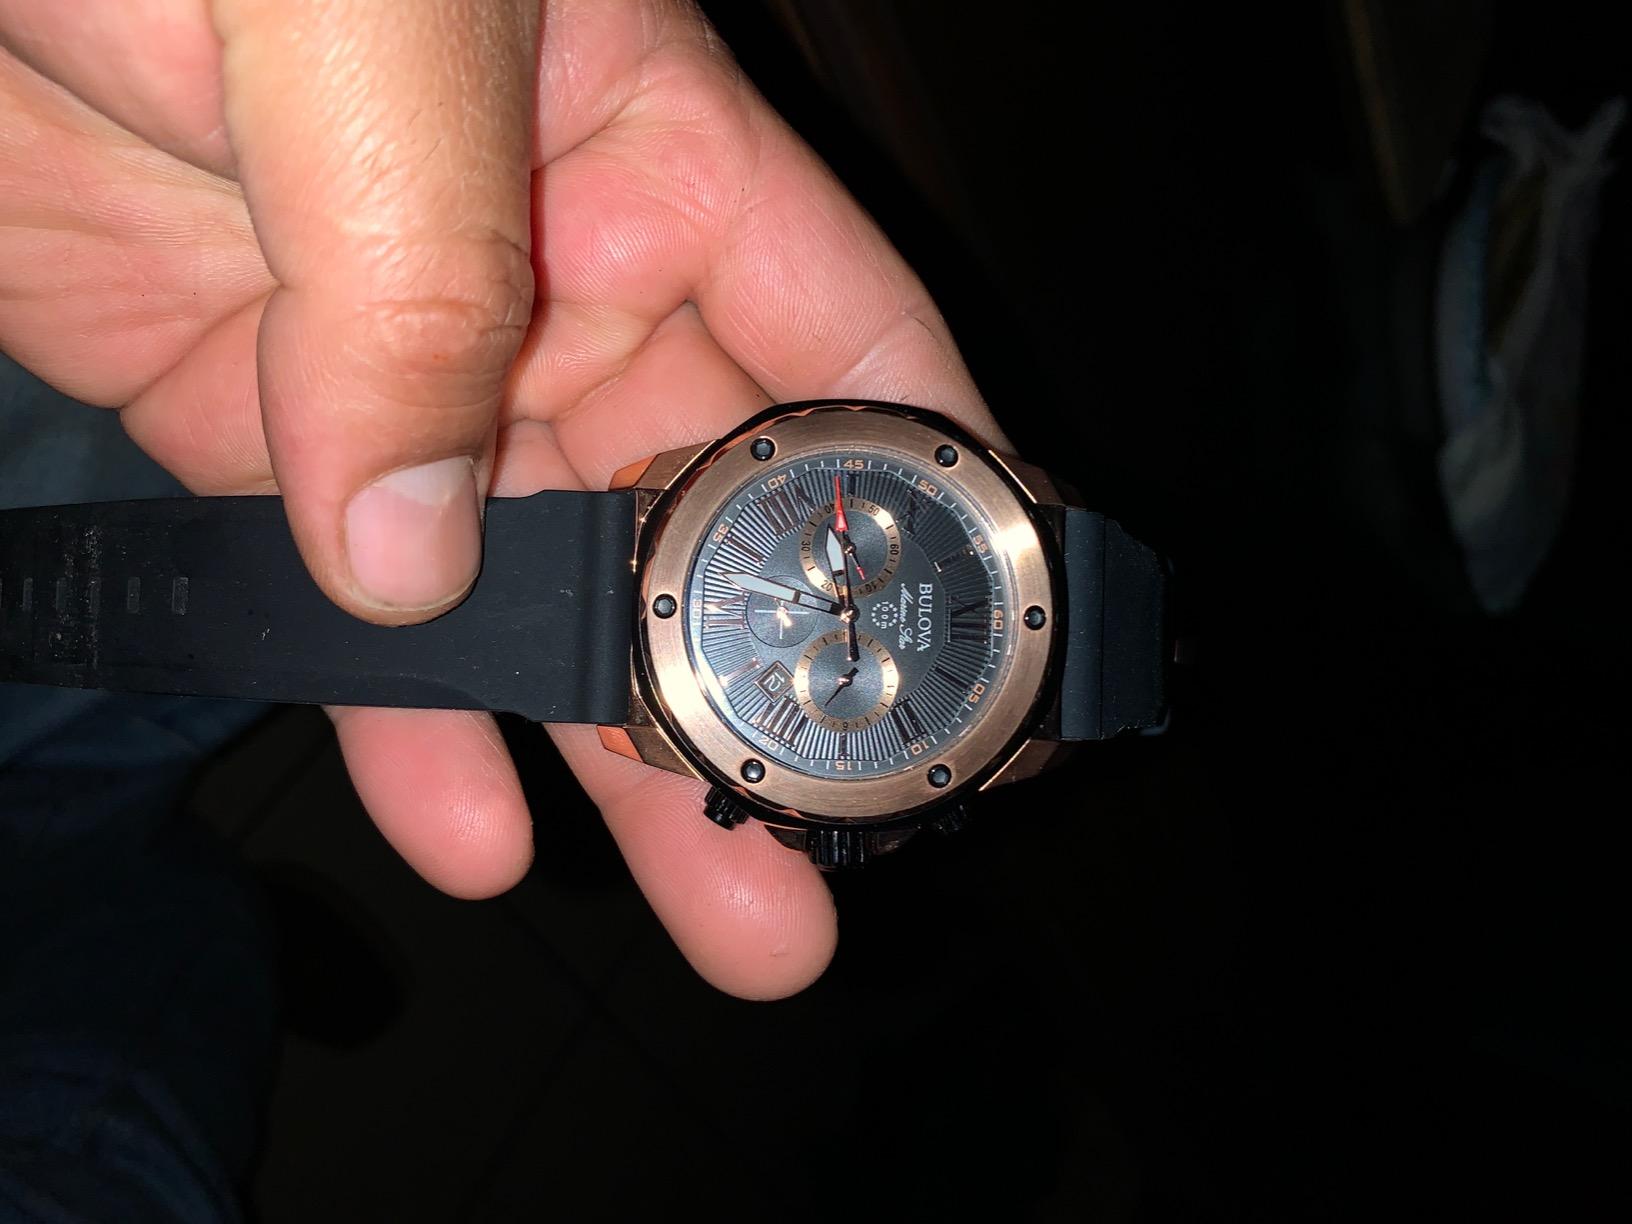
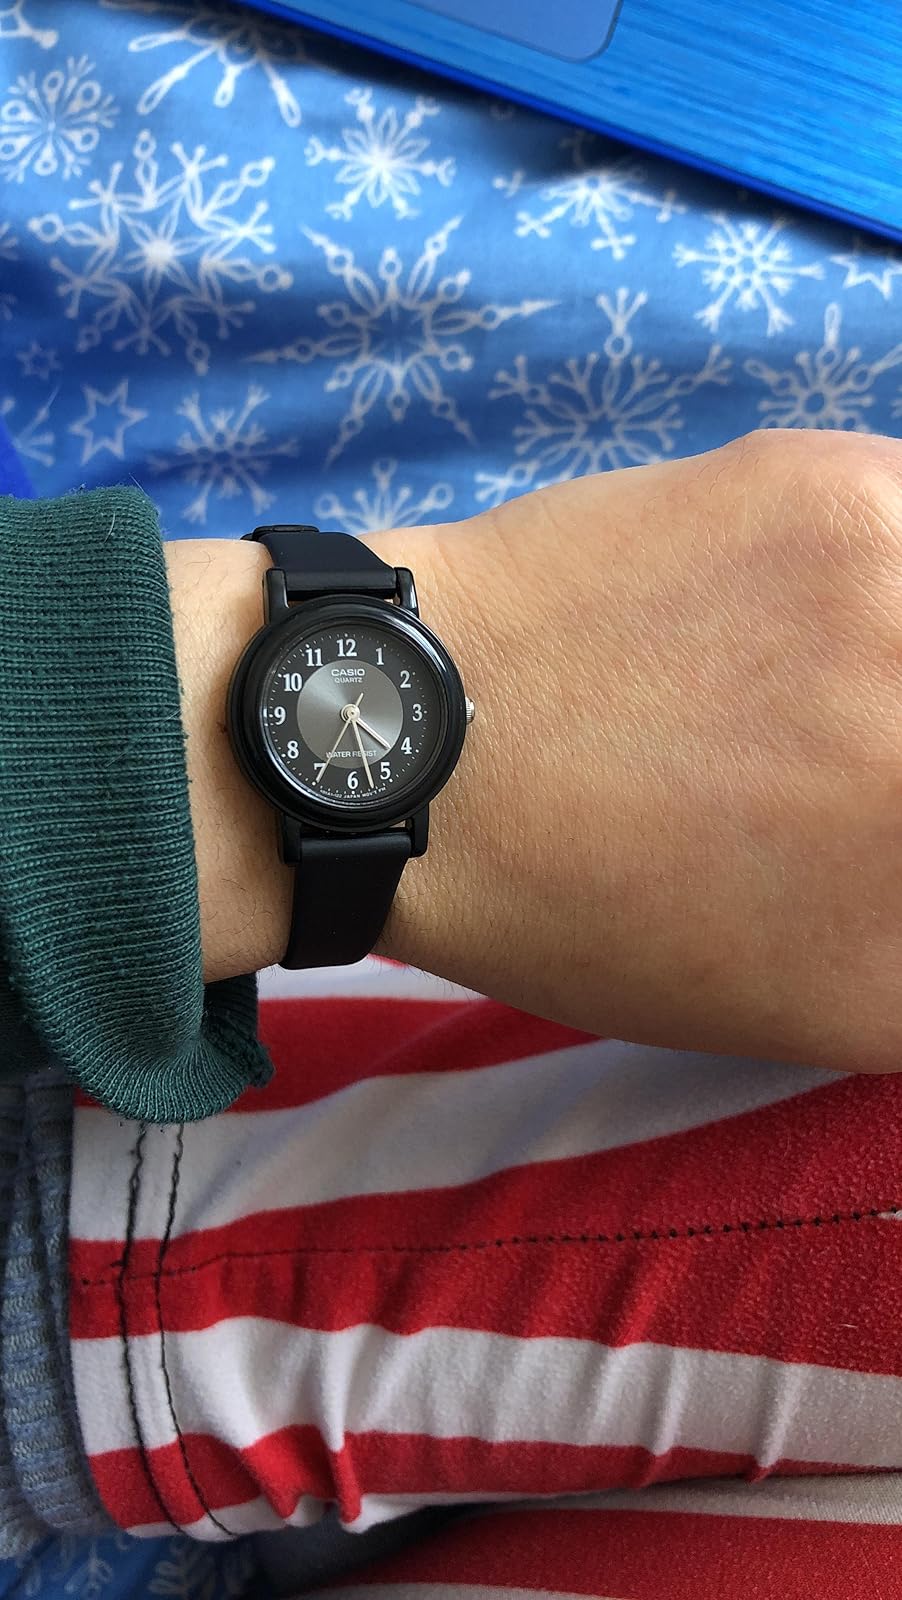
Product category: accessories_watch
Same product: no